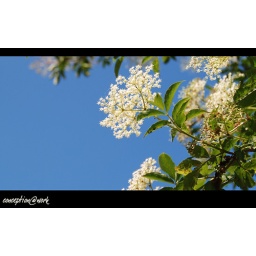
:: against the blue sky ::